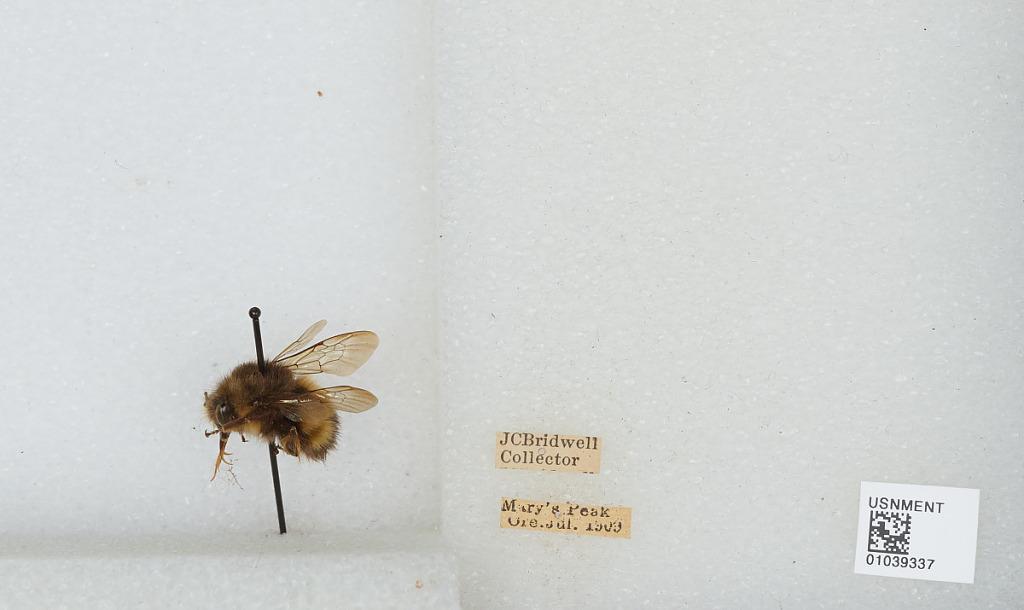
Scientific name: Bombus (Pyrobombus) sitkensis Nylander
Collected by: J. Bridwell
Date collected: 1909-7-
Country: United States
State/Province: Oregon
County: Benton
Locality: Mary's Peak
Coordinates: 44.5044, -123.552